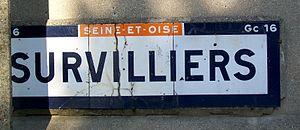
Plaque Michelin à l'entrée sud de Survilliers, en face du musée de la Cartoucherie: elle rappelle encore en 2010 l'appartenance de la commune à l'ancien département de la Seine-et-Oise, 42 ans après sa disparition.
Survilliers est une commune française située dans le canton de Goussainville, dans le département du Val-d'Oise en région Île-de-France. Elle appartient à l'unité urbaine de Fosses et à l'aire urbaine de Paris.